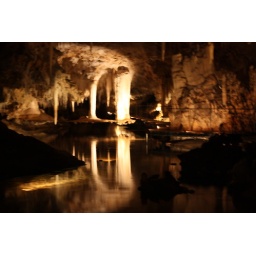
see how the column is suspended from the top ... look closely at the reflection in the water ... wonders of nature ...